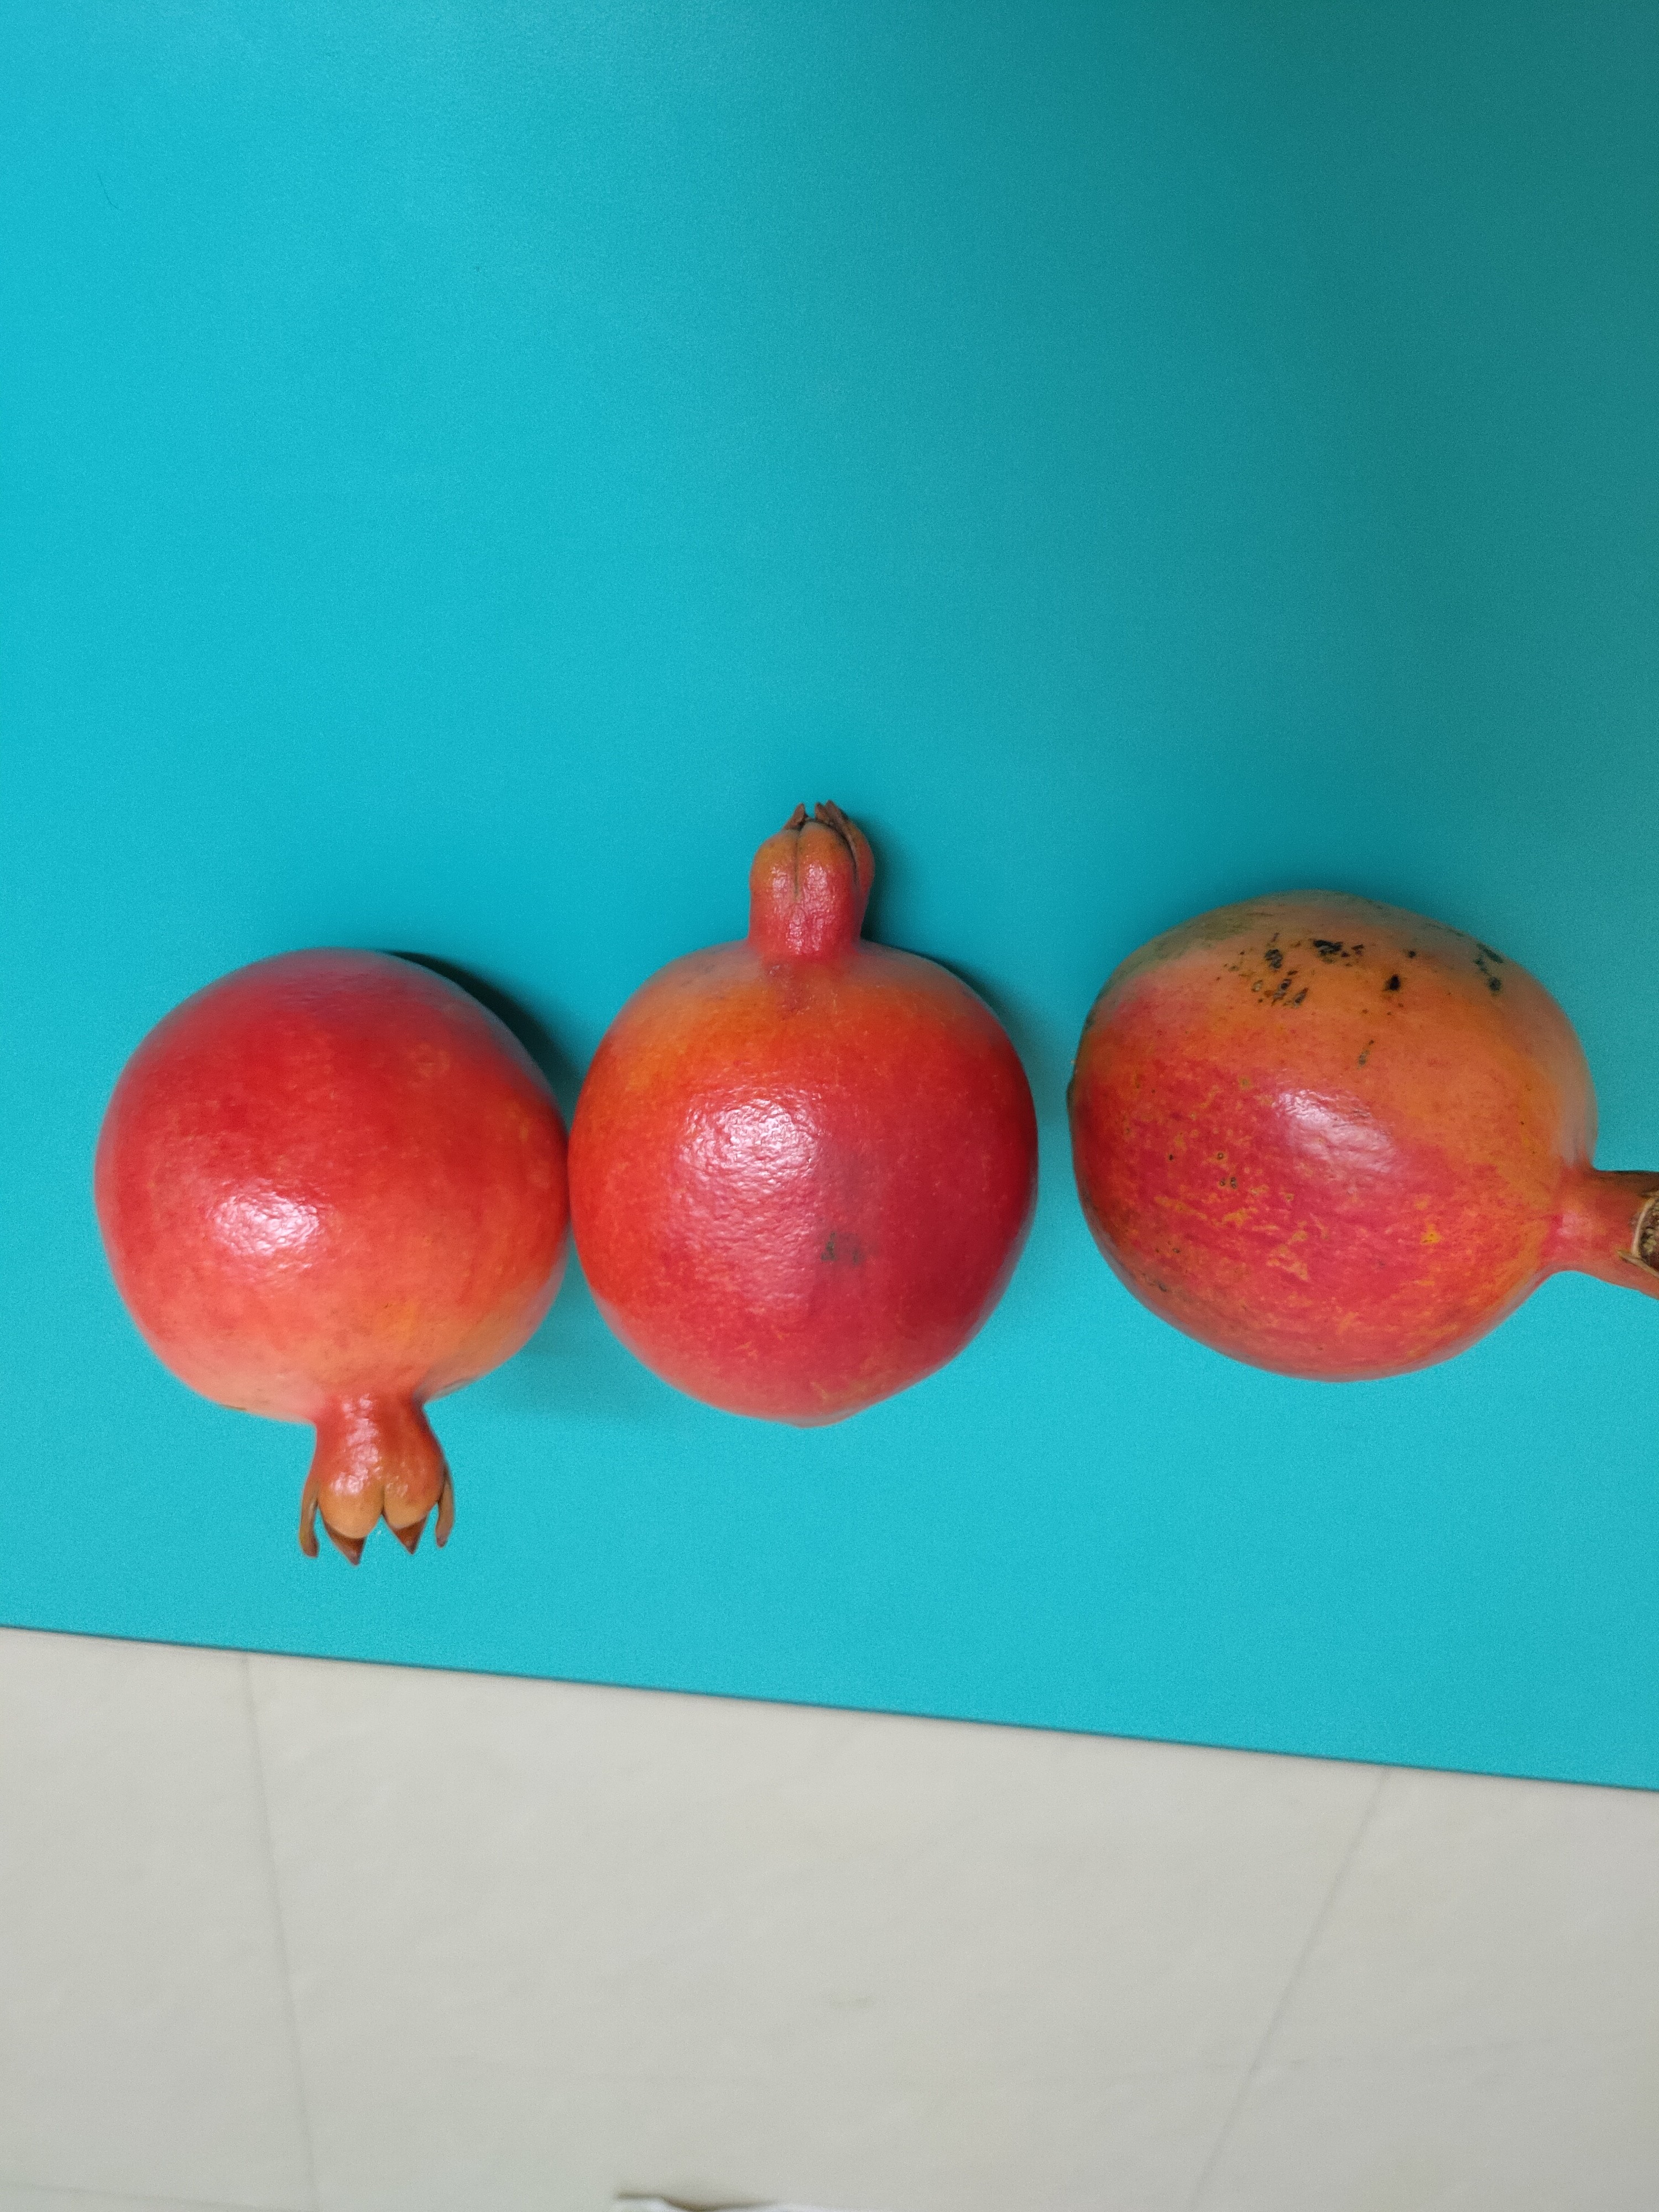
Fruit: Pomegranate
Quality: Good